Manganese

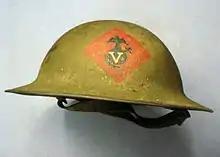
U.S. M1917 combat helmet, a variant of Brodie helmet, made from Hadfield steel manganese alloy

Manganese is essential to iron and steel production by virtue of its sulfur-fixing, deoxidizing, and alloying properties. Manganese has no satisfactory substitute in these applications in metallurgy. Steelmaking, including its ironmaking component, has accounted for most manganese demand, presently in the range of 85% to 90% of the total demand. Manganese is a key component of low-cost stainless steel. Often ferromanganese (usually about 80% manganese) is the intermediate in modern processes.